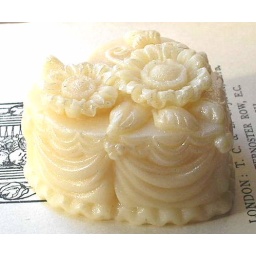
Intricately detailed heart shaped cake in a Victorian style, with swags and flower embellishments, and pretty three dimensional flowers and leaves